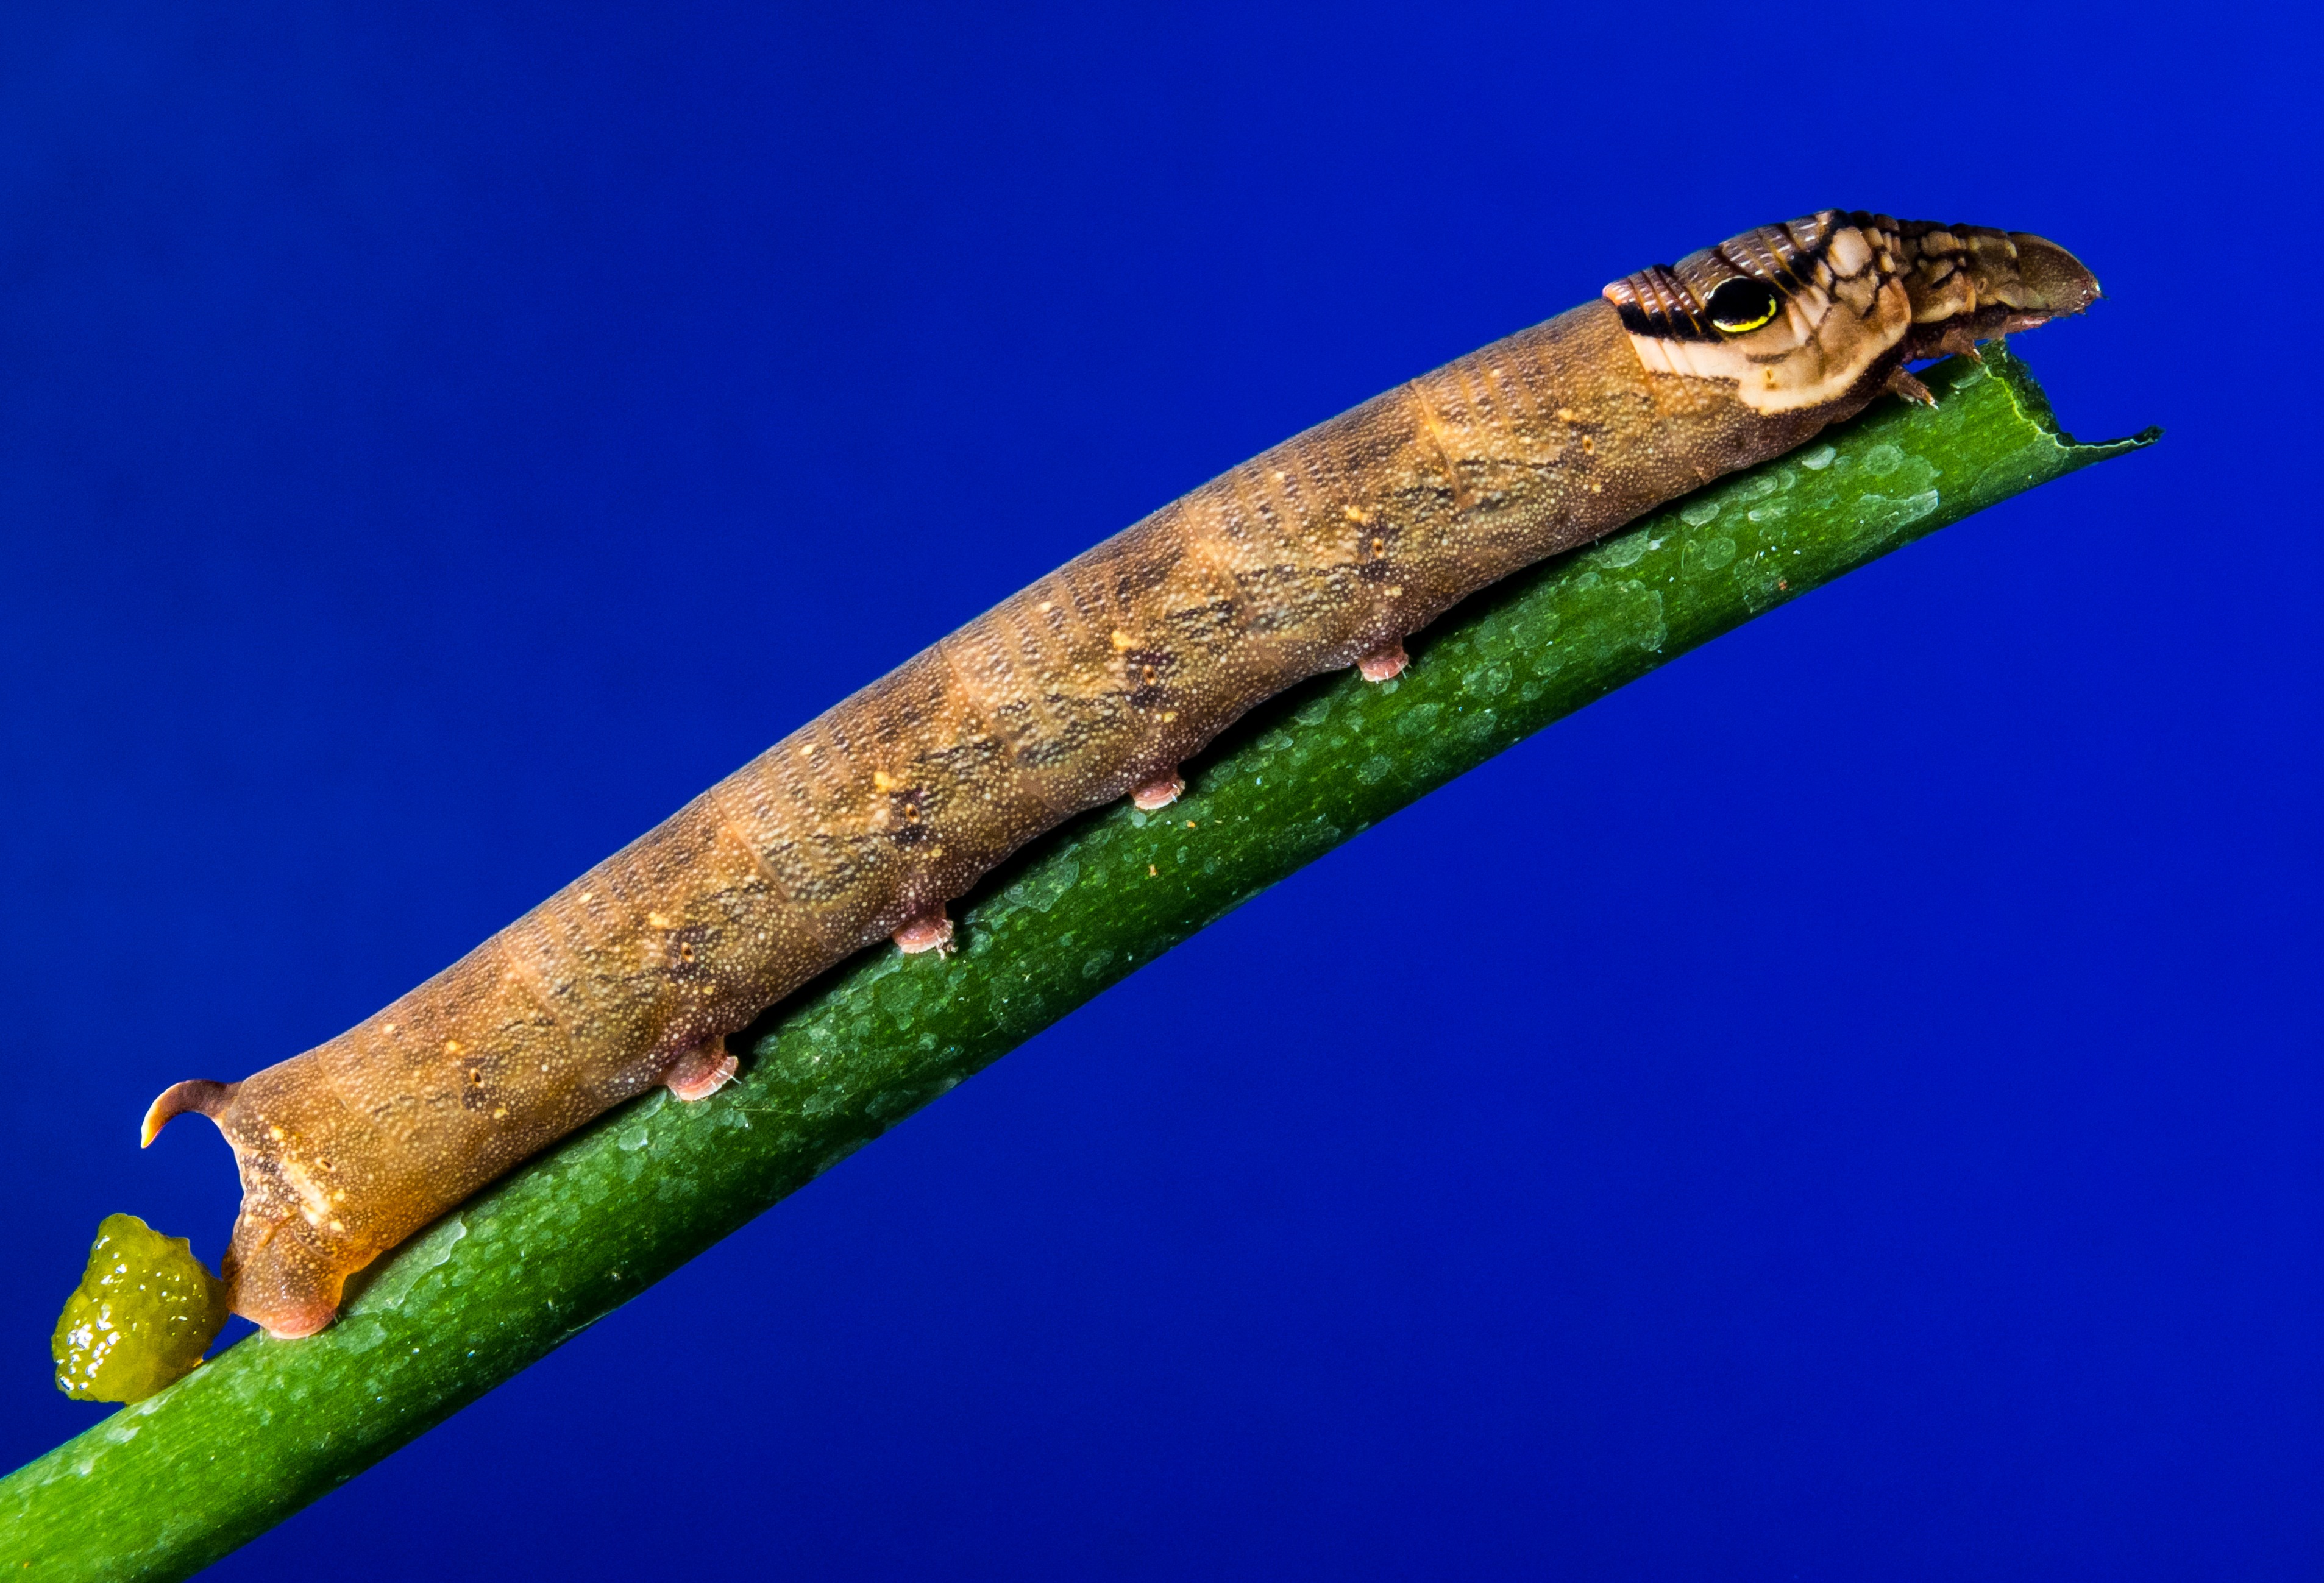
horn, insect, brown, close, caterpillar, macro photography, how a bough